Tsuribaka Nisshi

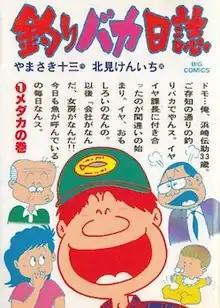
Cover of the first "tankōbon" volume, featuring, Densuke Hamasaki (front)

is a Japanese fishing-themed manga series written by Jūzō Yamasaki and illustrated by Kenichi Kitami. It has been serialized in Shogakukan's "seinen" manga magazine "Big Comic Original" since 1979. It won the 28th Shogakukan Manga Award in 1983. The series has been adapted into a popular and long running movie series and anime television series. By 2020, it had over 26 million copies in circulation.